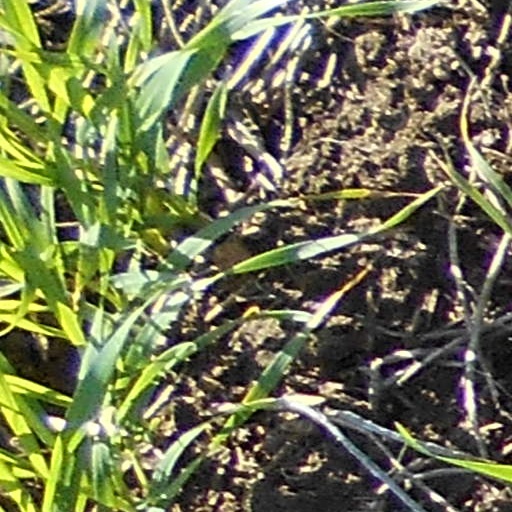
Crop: wheat